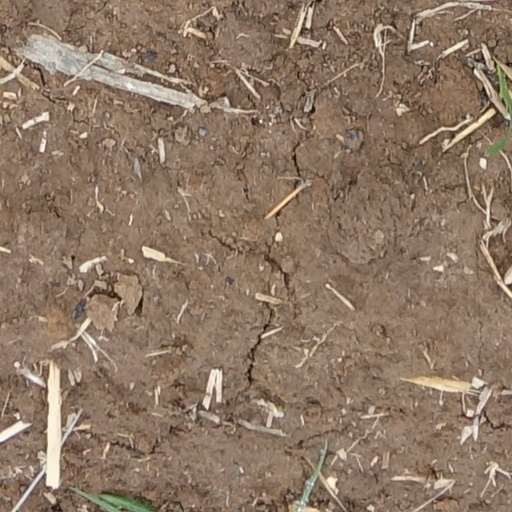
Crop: wheat